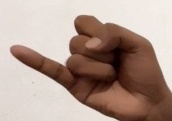
ASL sign: J